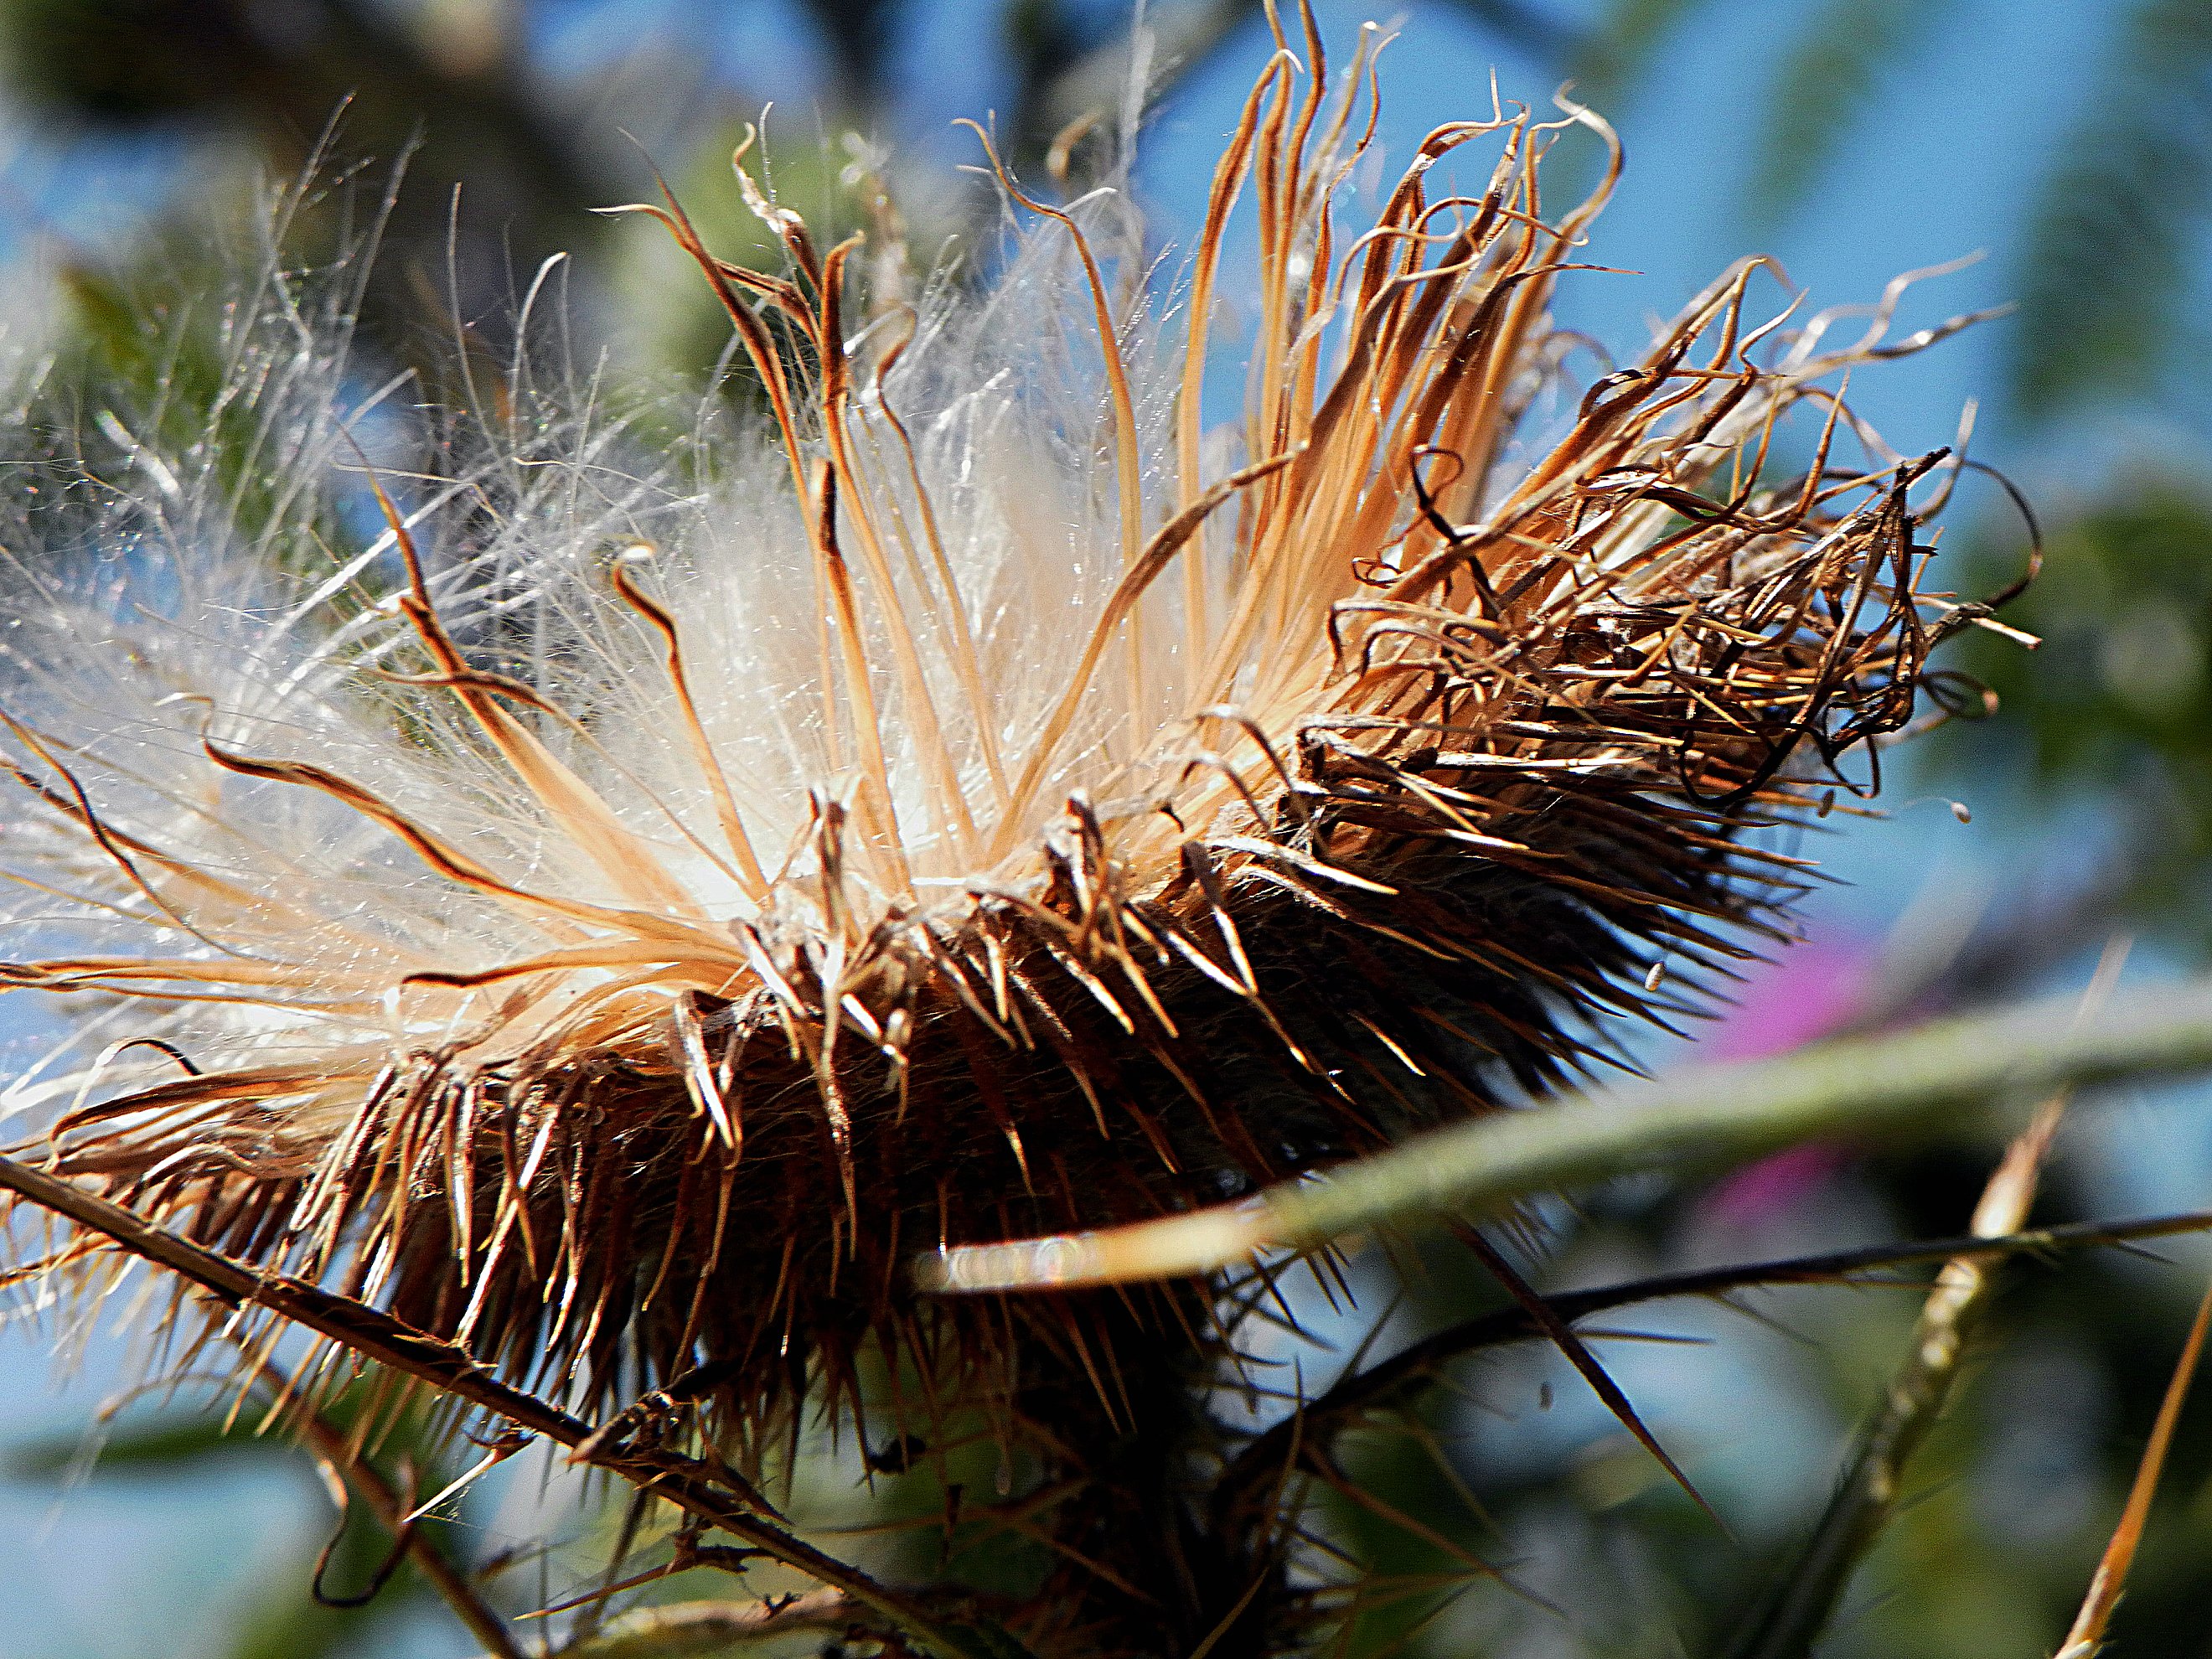
nature, grass, branch, plant, flower, botany, flora, fauna, caterpillar, close up, thistle, samsungwb5500, floresflowersggl1, macro photography, flowering plant, grass family, land plant, thorns spines and prickles